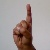
The image shows a hand gesture representing the letter 'D' in Indian Sign Language.